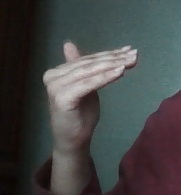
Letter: khaa